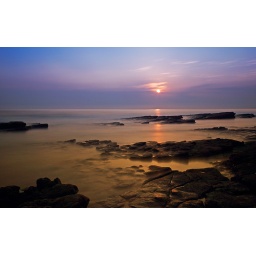
Taken with a ghetto welders glass filter and cross processed in PP.